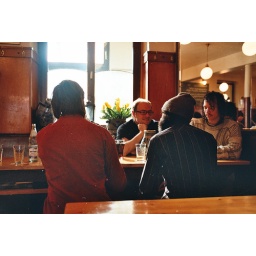
Creaky Boards eat green sauce and apple wine in Frankfurt